Great Expectations (1967 TV series)

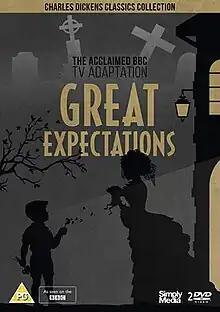

Great Expectations is a British television series which first aired on BBC 1 in 1967. It is an adaptation of the 1861 novel "Great Expectations" by Charles Dickens, which follows a humble orphan suddenly becoming a gentleman with the help of an unknown benefactor.